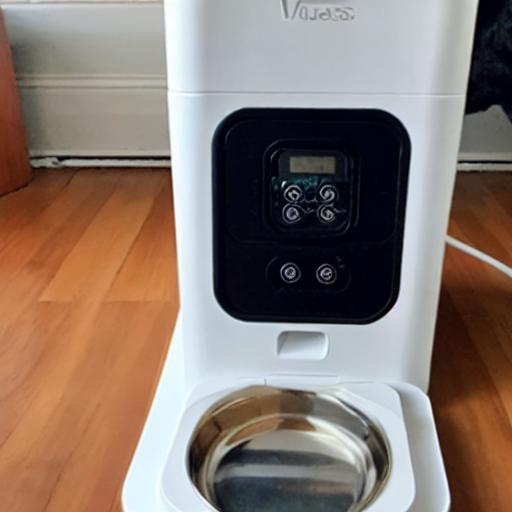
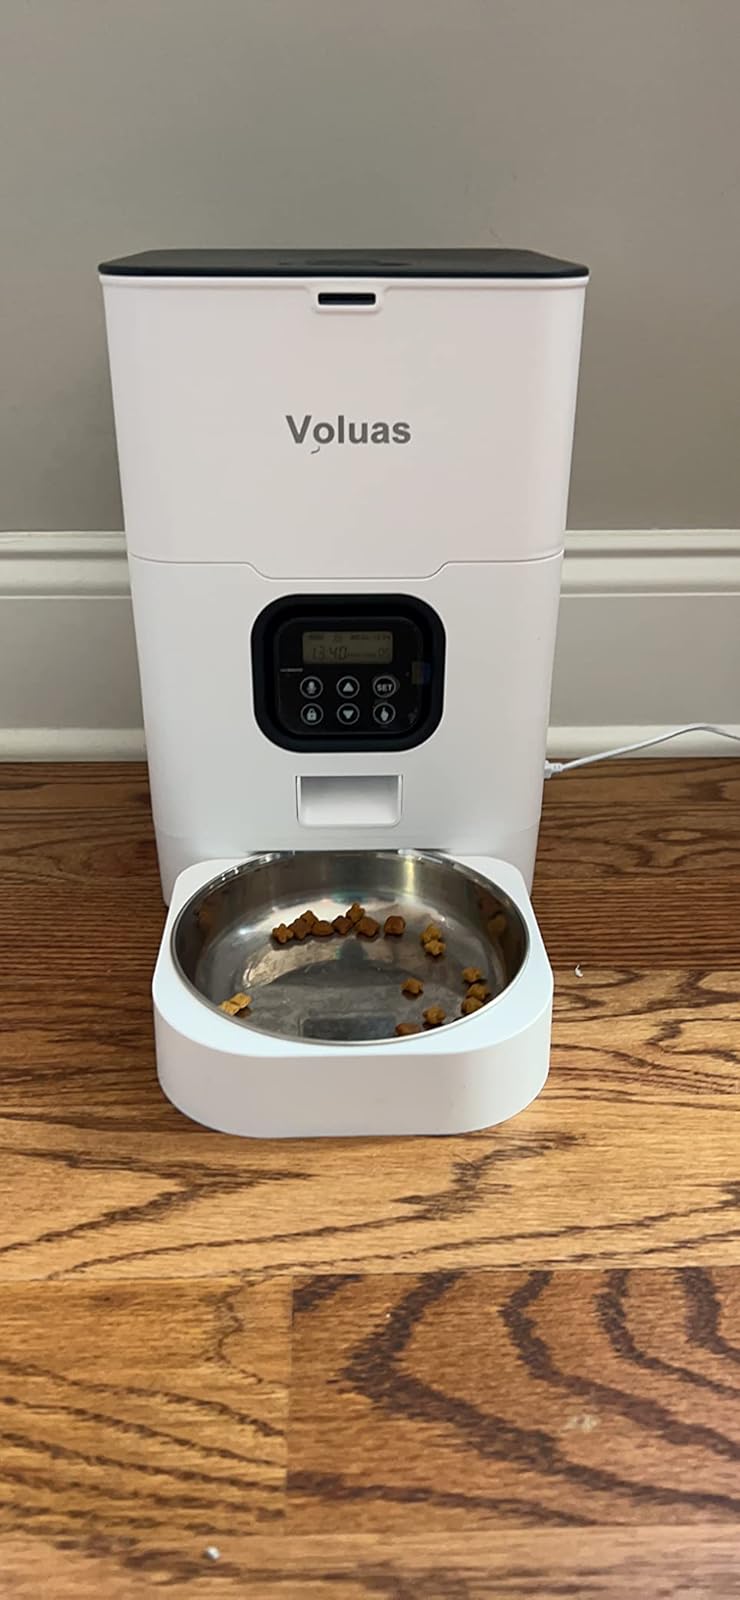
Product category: items_feeder
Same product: no